Nokota horse

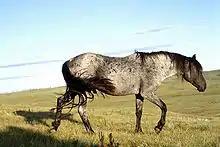
A blue roan stallion

Theodore Roosevelt National Park has continued thinning the herd, with several roundups conducted throughout the 1990s and 2000s. In 2000, the last horses to be considered of "traditional" Nokota type were removed from the wild, with some being purchased by supporters of the Nokota Horse Conservancy. As of 2008, the National Park Service maintained a herd of 70 to 110 horses. In 2006, the breed was chosen to be the beneficiary of Breyer Animal Creations' annual Benefit Horse Campaign; a Breyer model was created, manufactured, and marketed in 2007, with a portion of the proceeds going to the Nokota Horse Conservancy. As of 2006, the Kuntz family owned approximately 500 Nokota horses, with the Nokota Horse Conservancy owning an additional 40. At that point, there were less than 1,000 living Nokotas in the world.